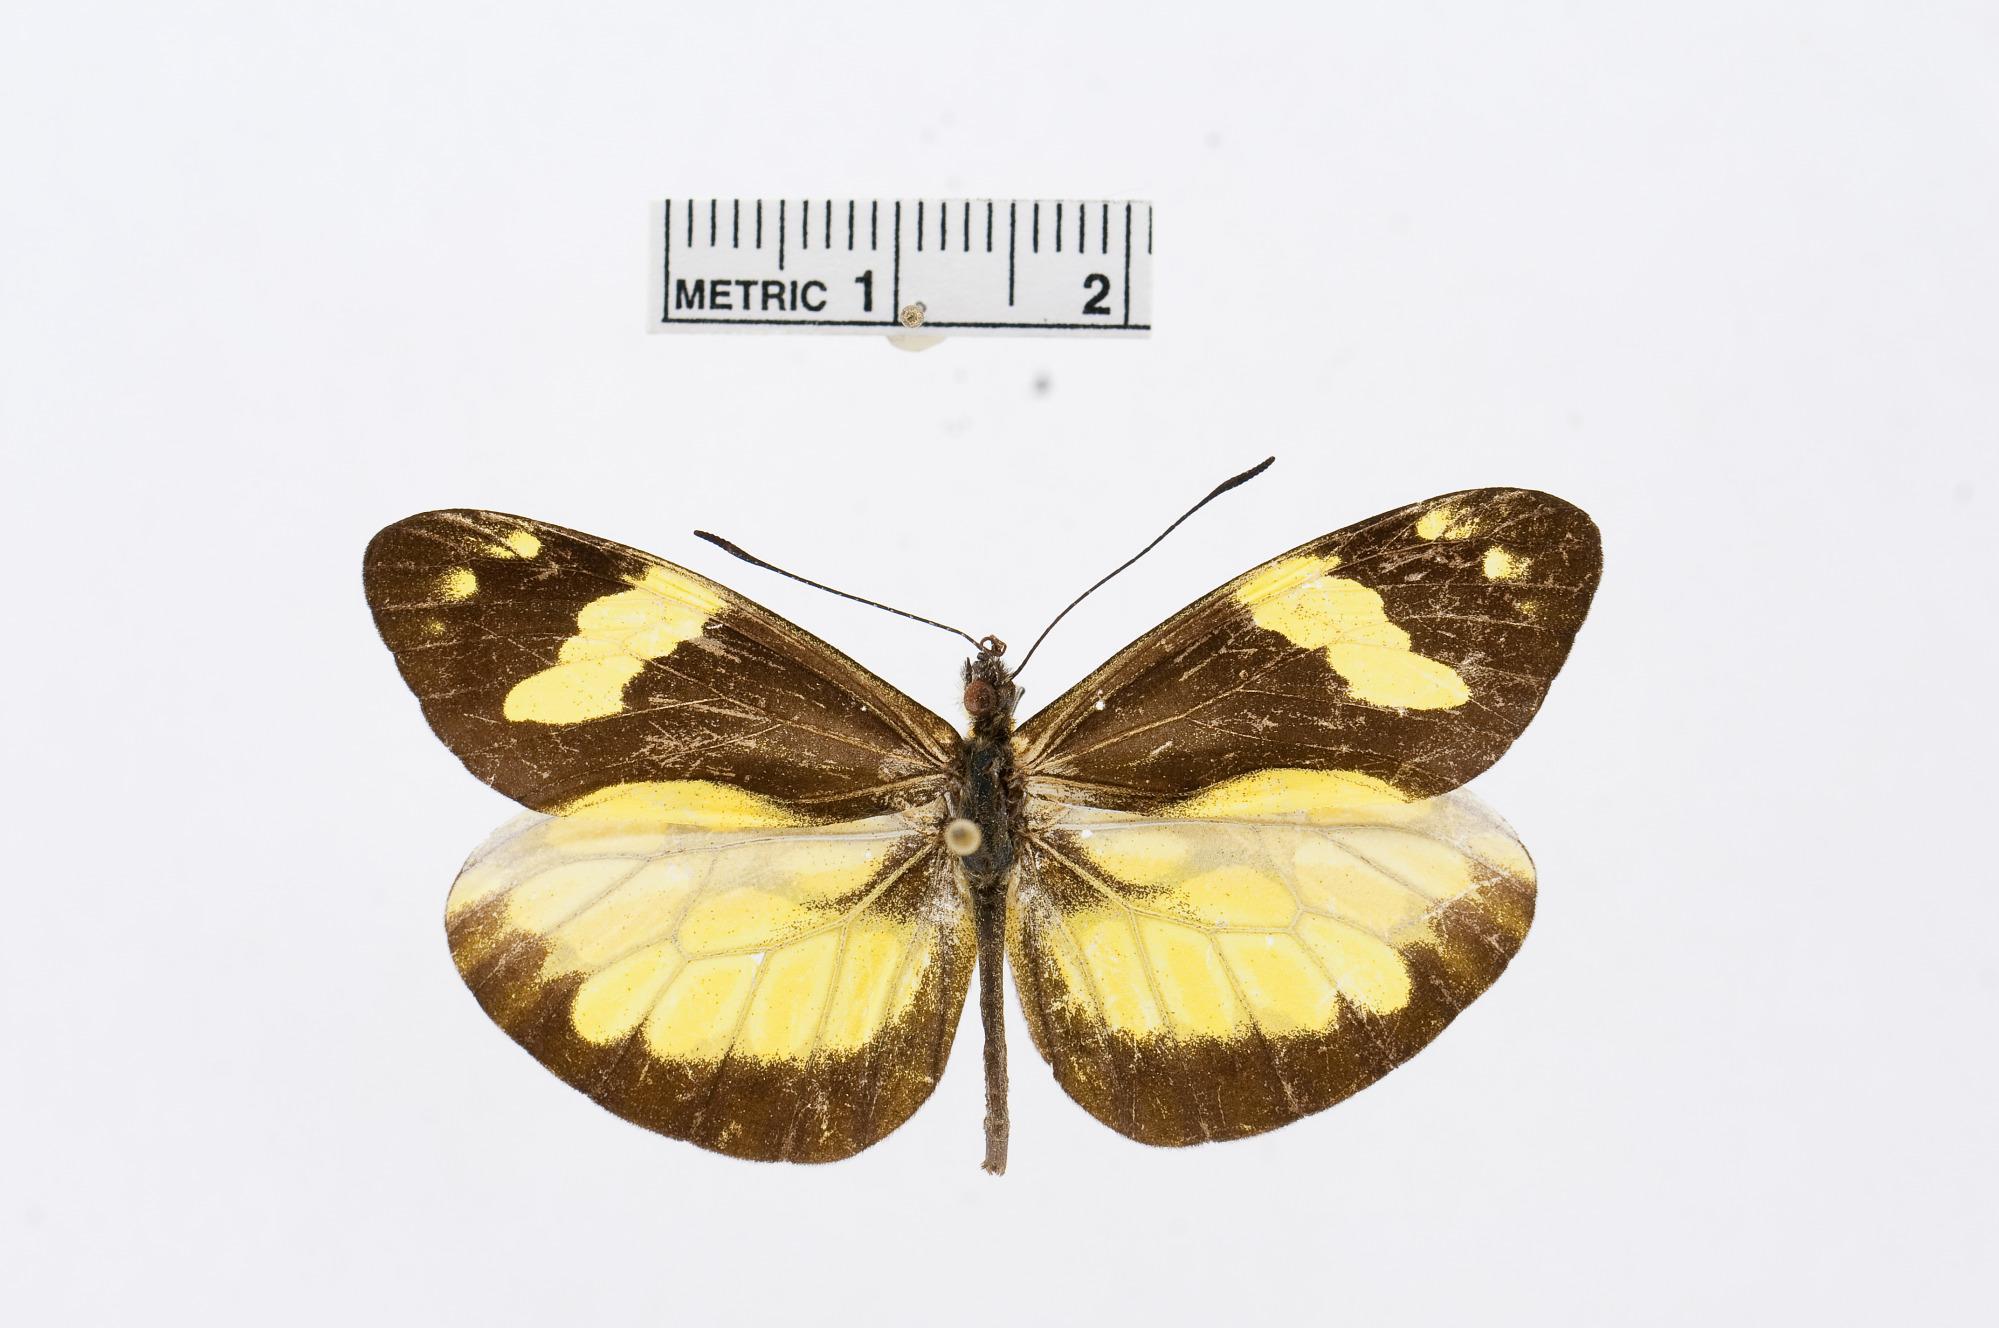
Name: Dismorphia hyposticta
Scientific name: Dismorphia hyposticta
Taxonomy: Animalia, Arthropoda, Hexapoda, Insecta, Lepidoptera, Pieridae, Dismorphiinae